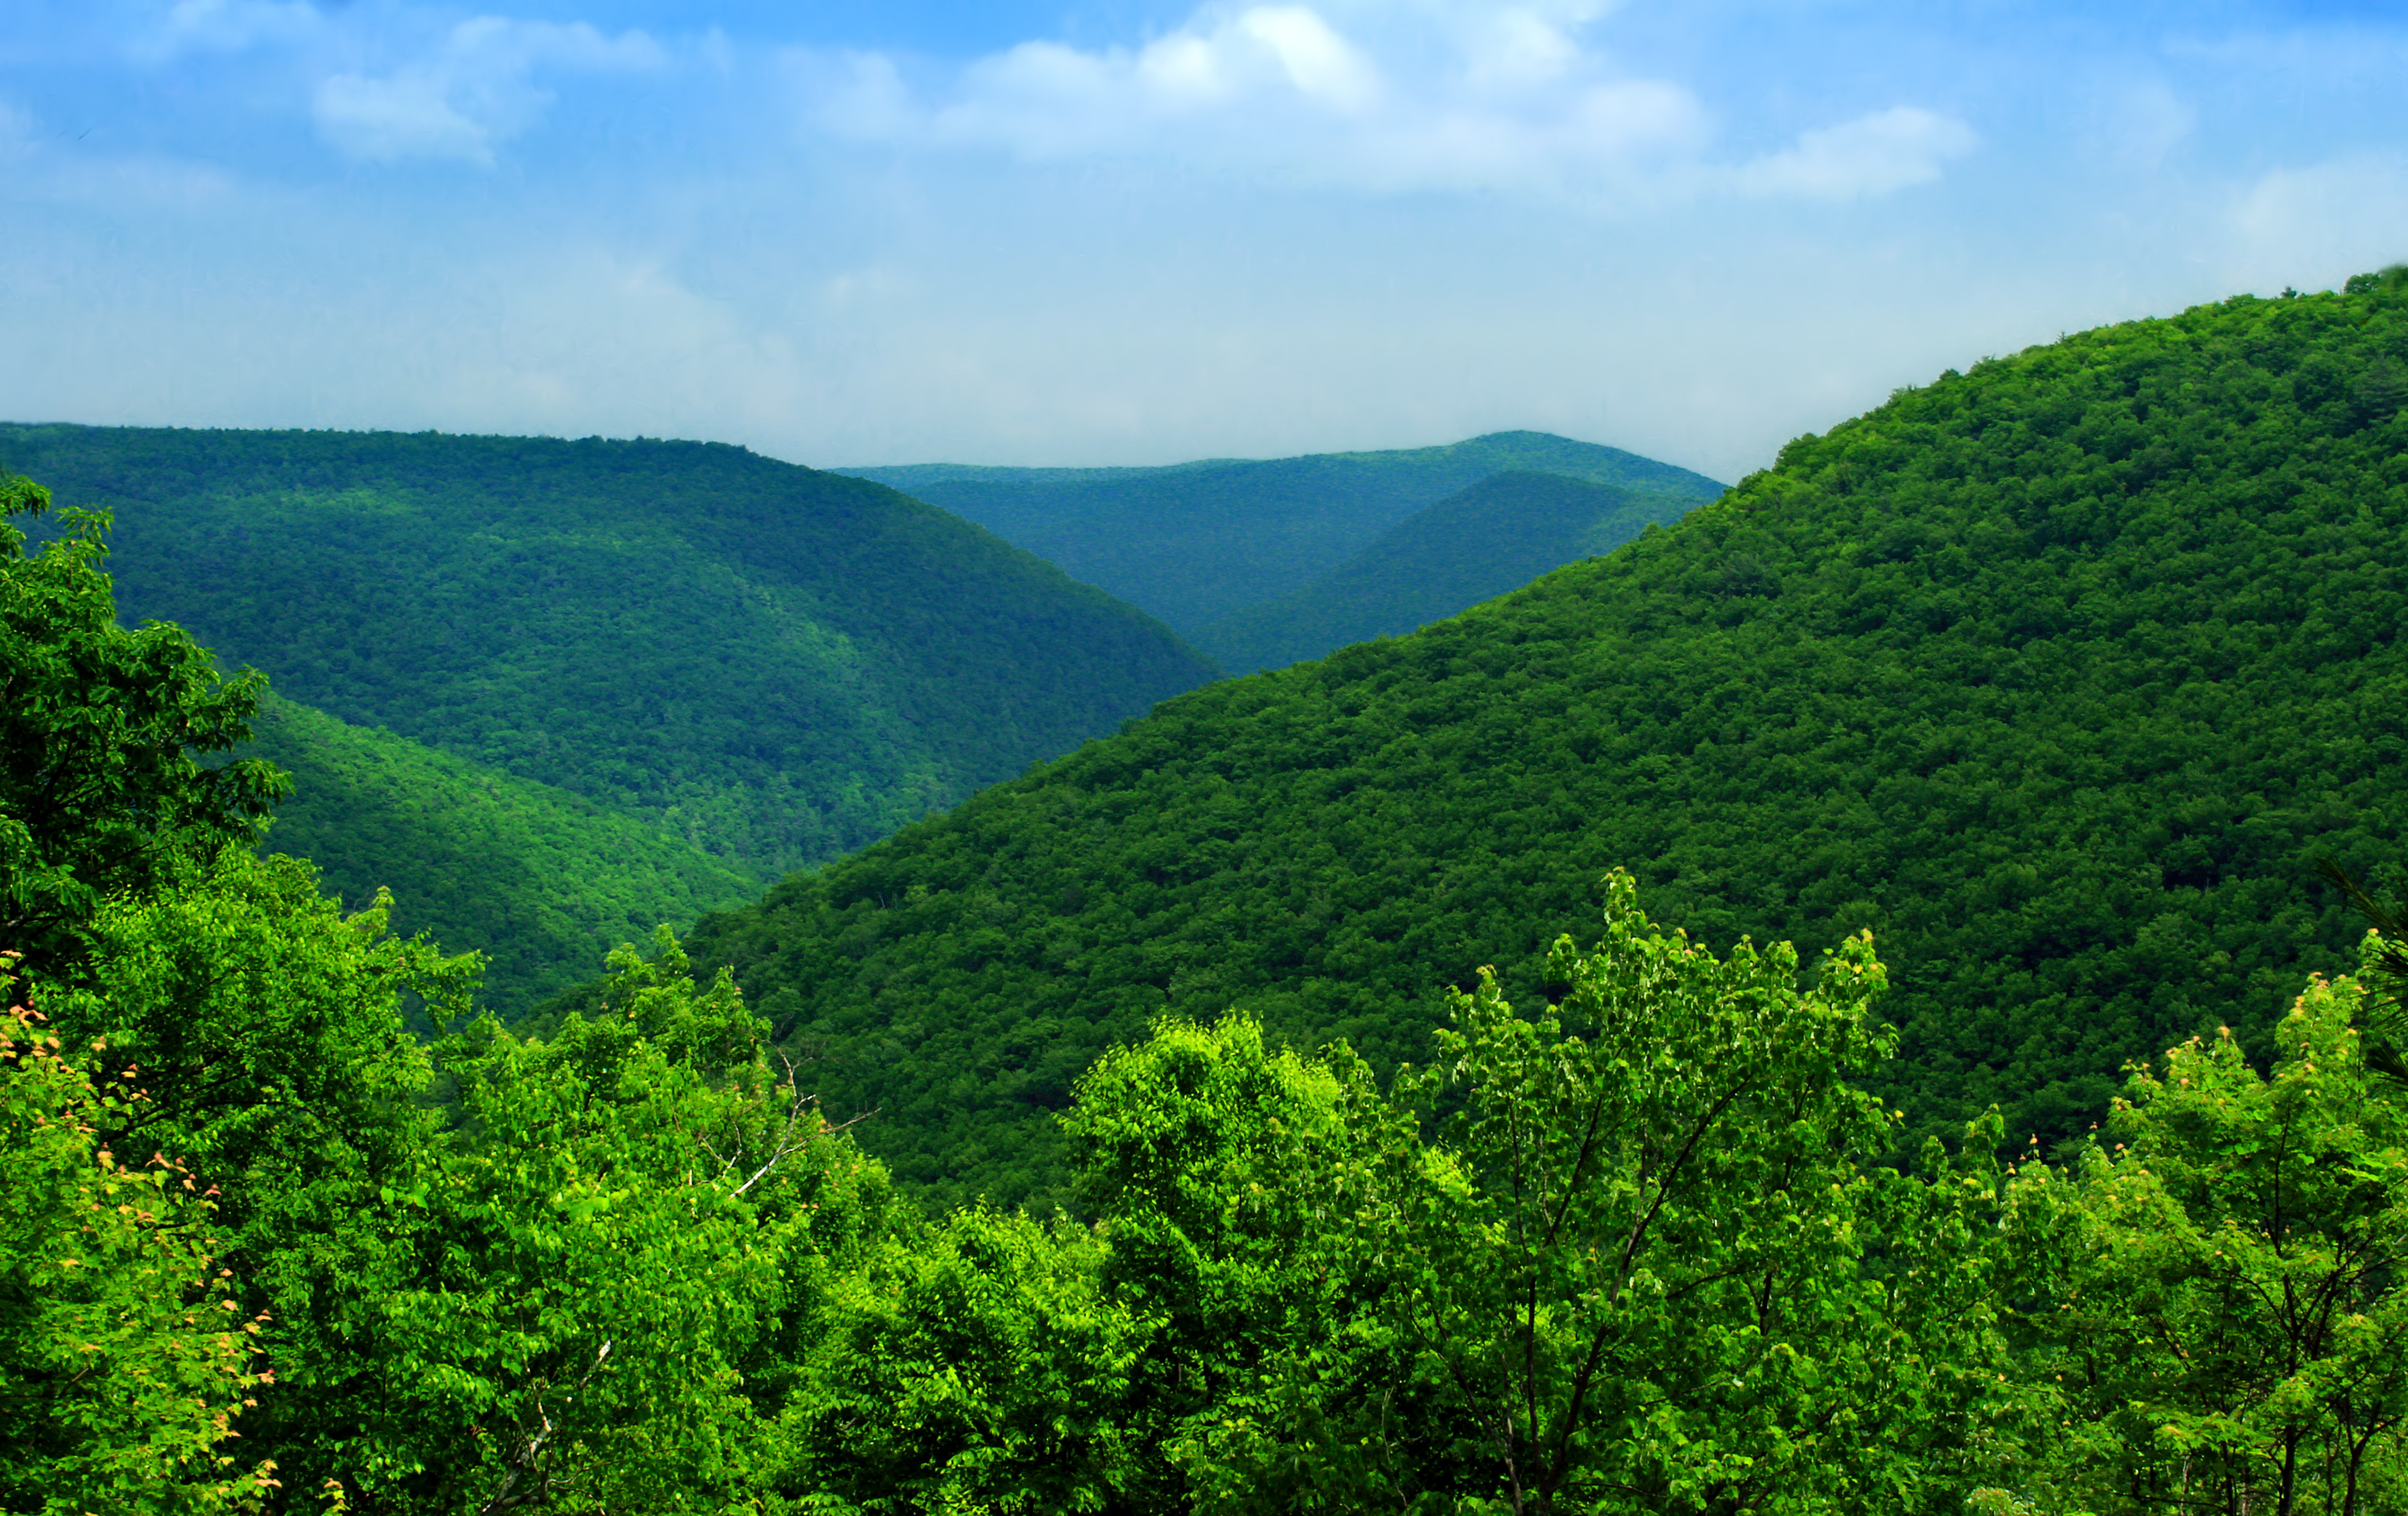
landscape, tree, nature, forest, grass, wilderness, mountain, sky, meadow, hill, flower, valley, mountain range, summer, green, jungle, ridge, trees, hills, creativecommons, clouds, mountains, grassland, vegetation, rainforest, tiadaghtonstateforest, appalachianmountains, alleghenyplateau, stratocumulus, pennsylvaniawilds, lycomingcounty, pennsylvania, longsridge, hackettroad, hackettsroad, plantation, plateau, woodland, habitat, ecosystem, rural area, landform, hill station, biome, natural environment, geographical feature, mountainous landforms, temperate broadleaf and mixed forest